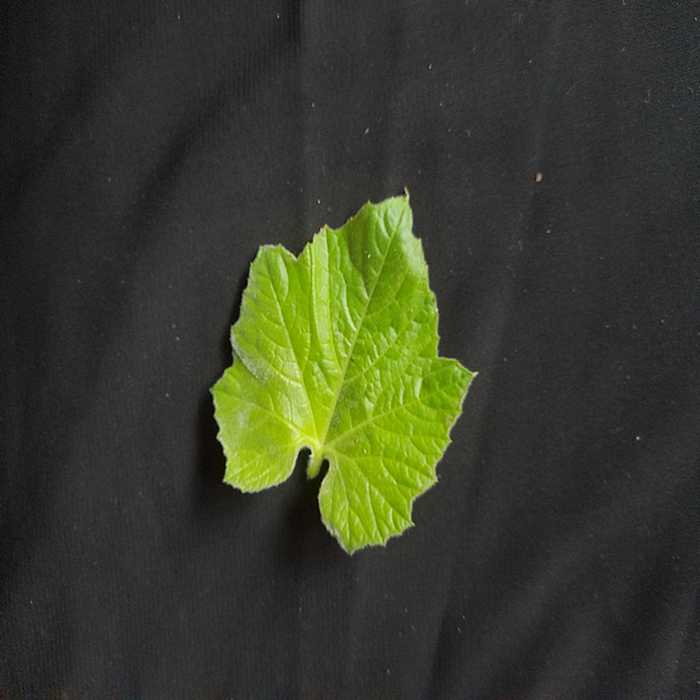
Plant: Bottle gourd
Label: Fresh leaf